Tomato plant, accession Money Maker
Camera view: horizontal (90 deg, fisheye); turntable rotation: 90 degrees
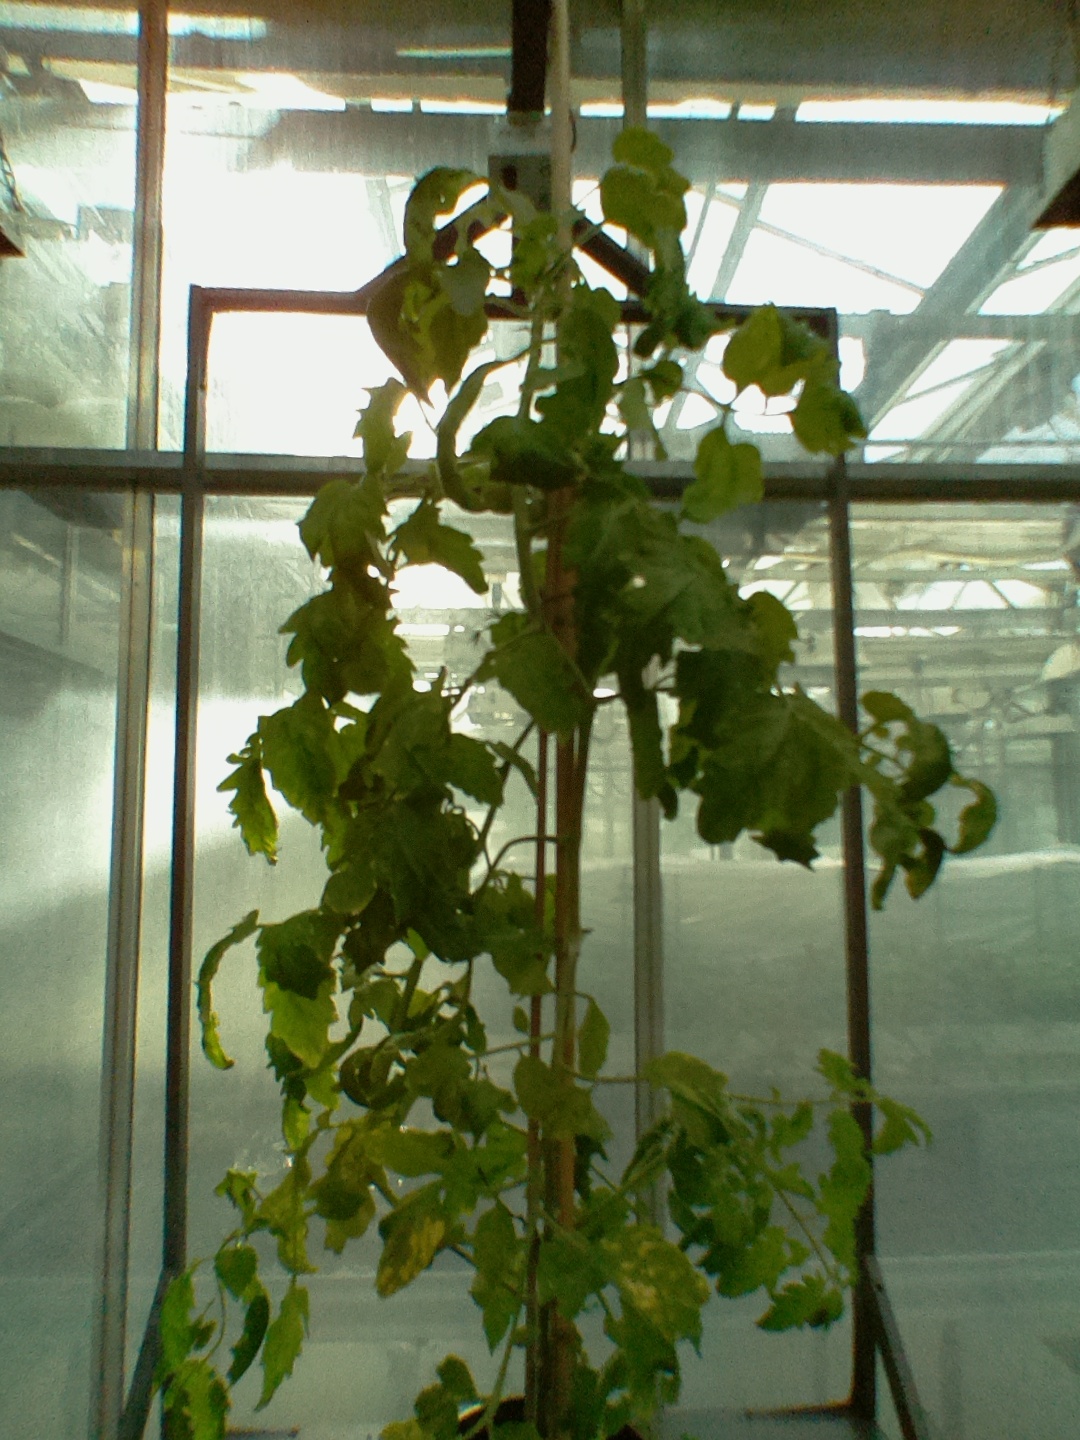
BBCH growth stage 76: 60%-70% of final fruit size